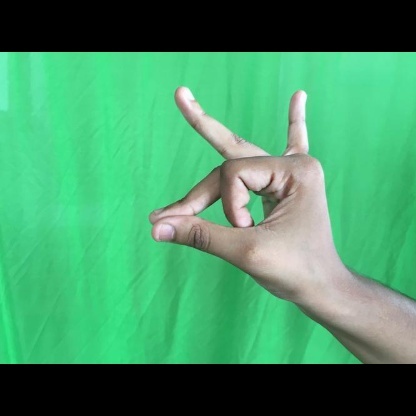
Mudra: Bramaram